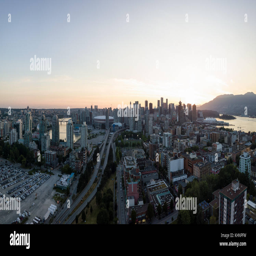
aerial panoramic view during a bright summer sunset